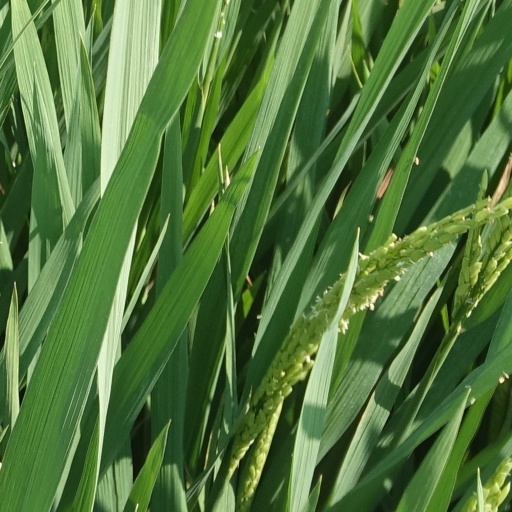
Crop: rice